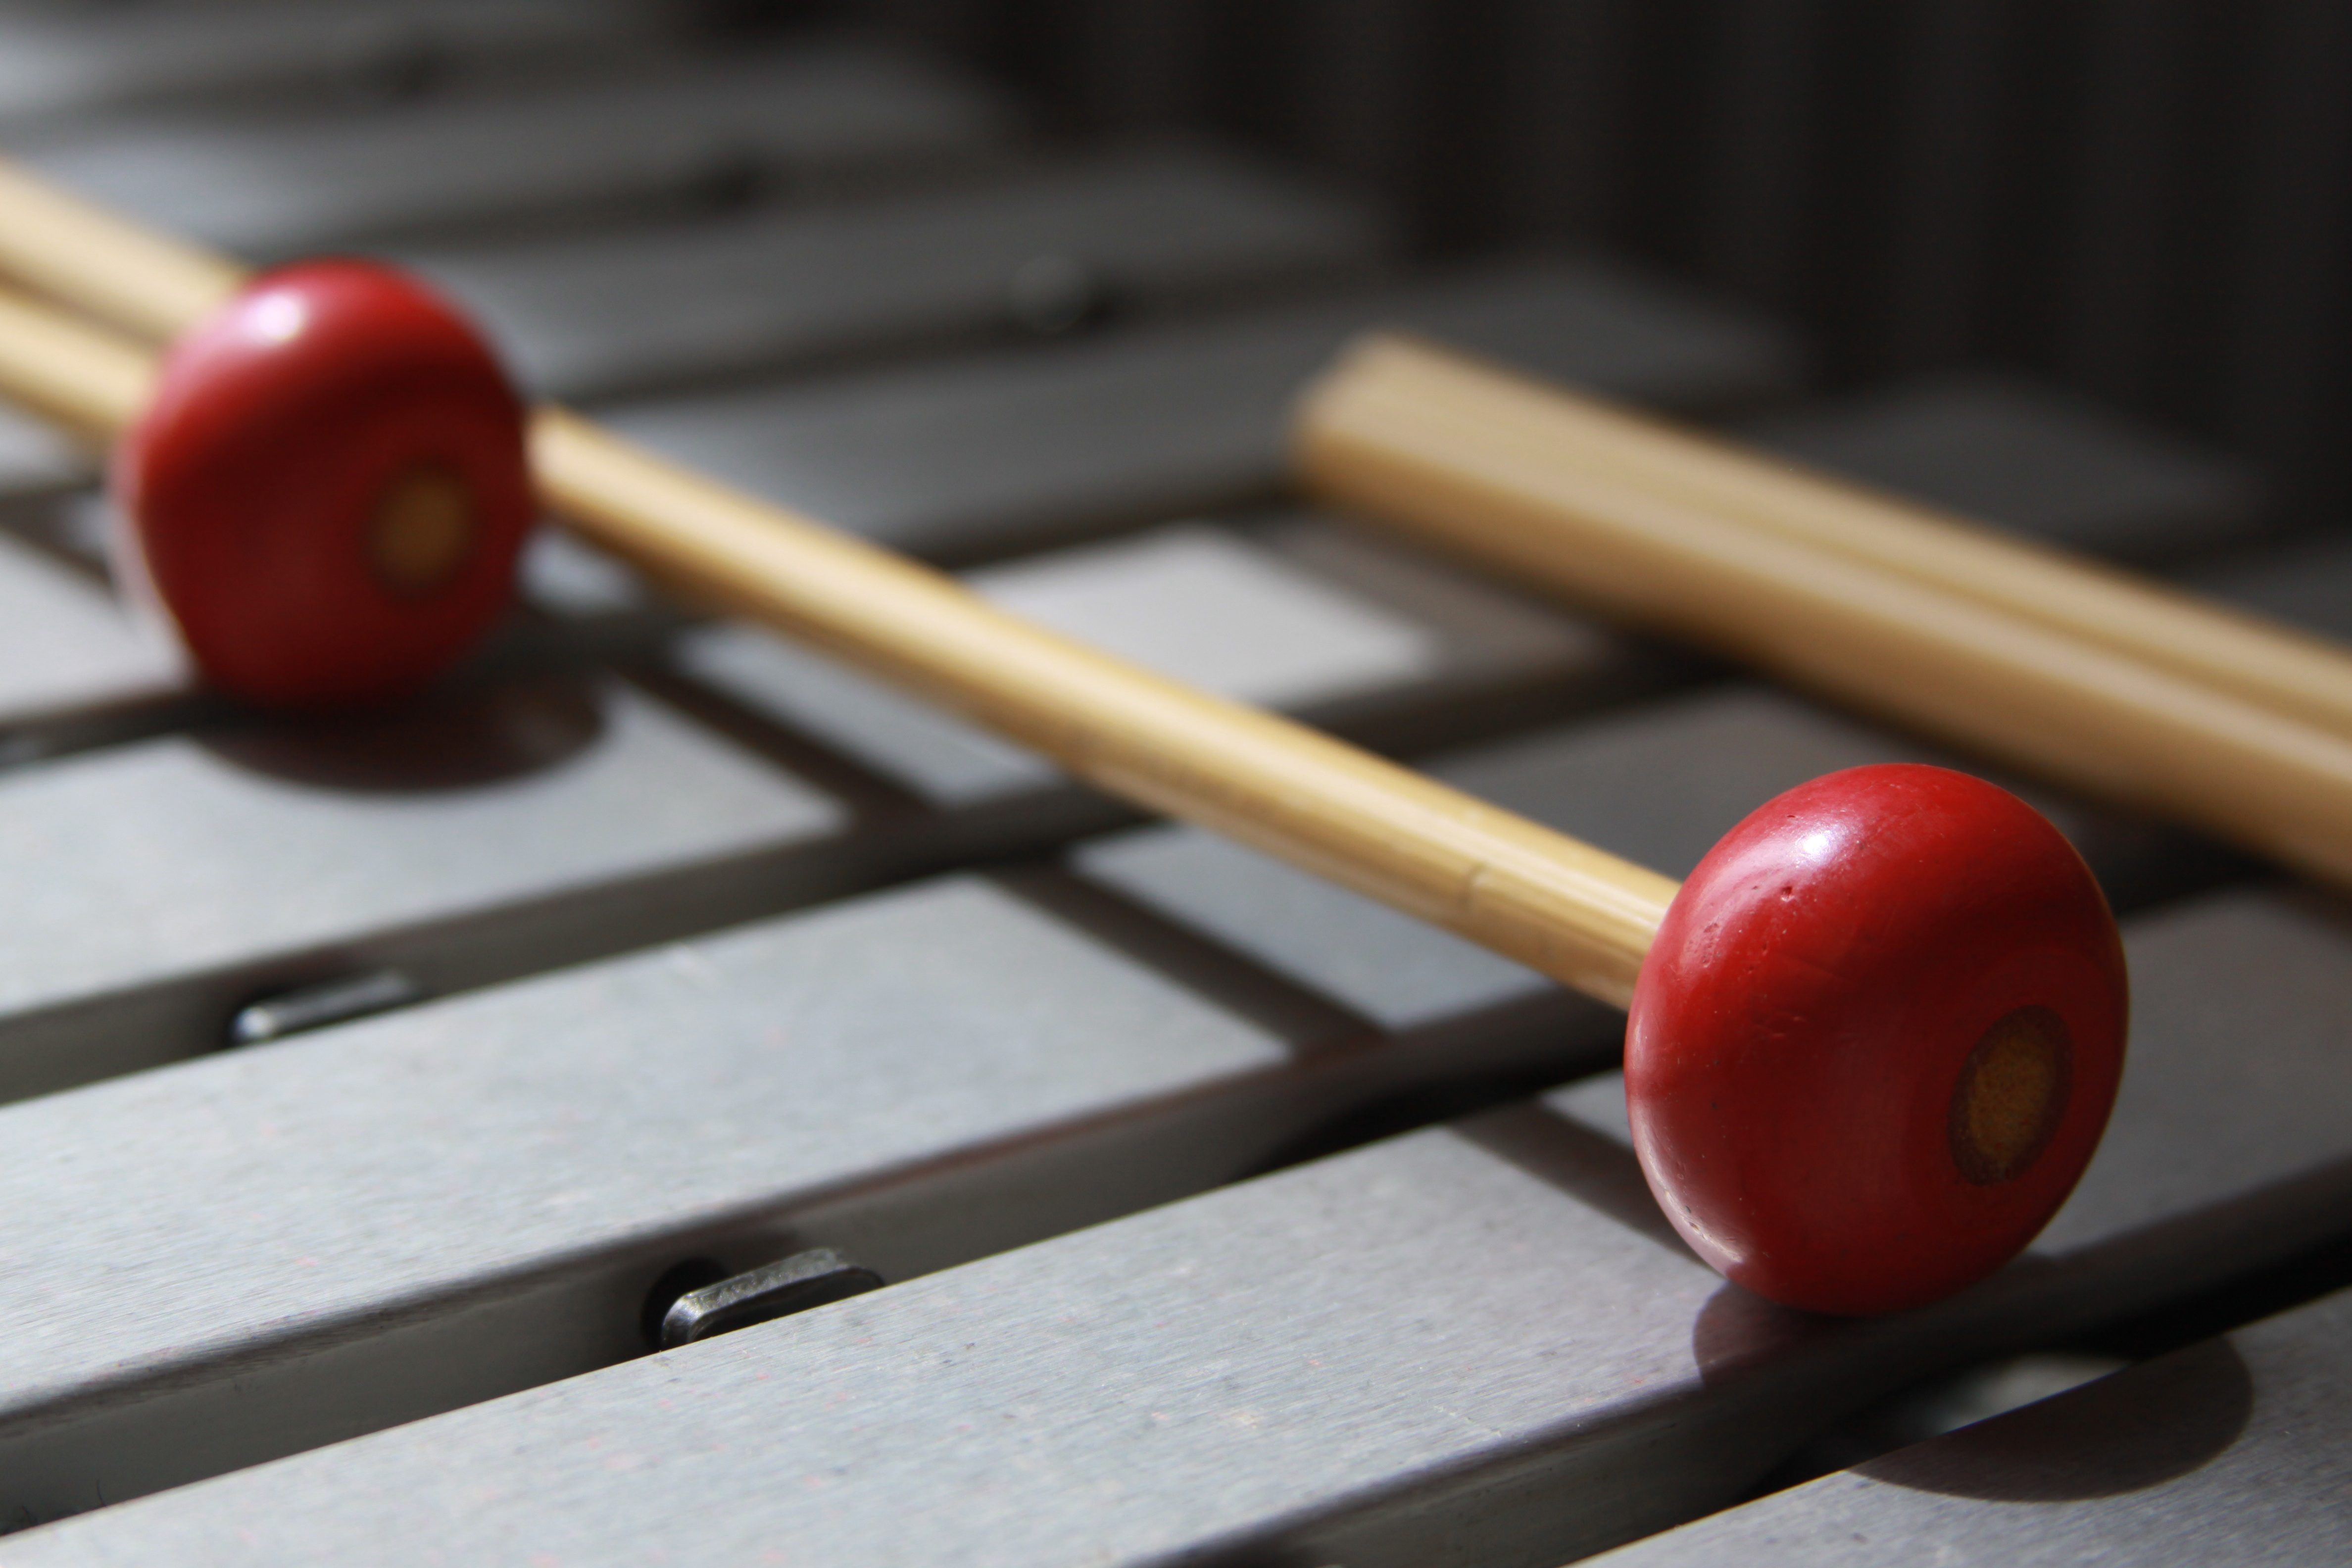
music, pool, red, sports equipment, percussion, games, glockenspiel, chopsticks, barbell, metallophone, pocket billiards, indoor games and sports, cue sports, cue stick